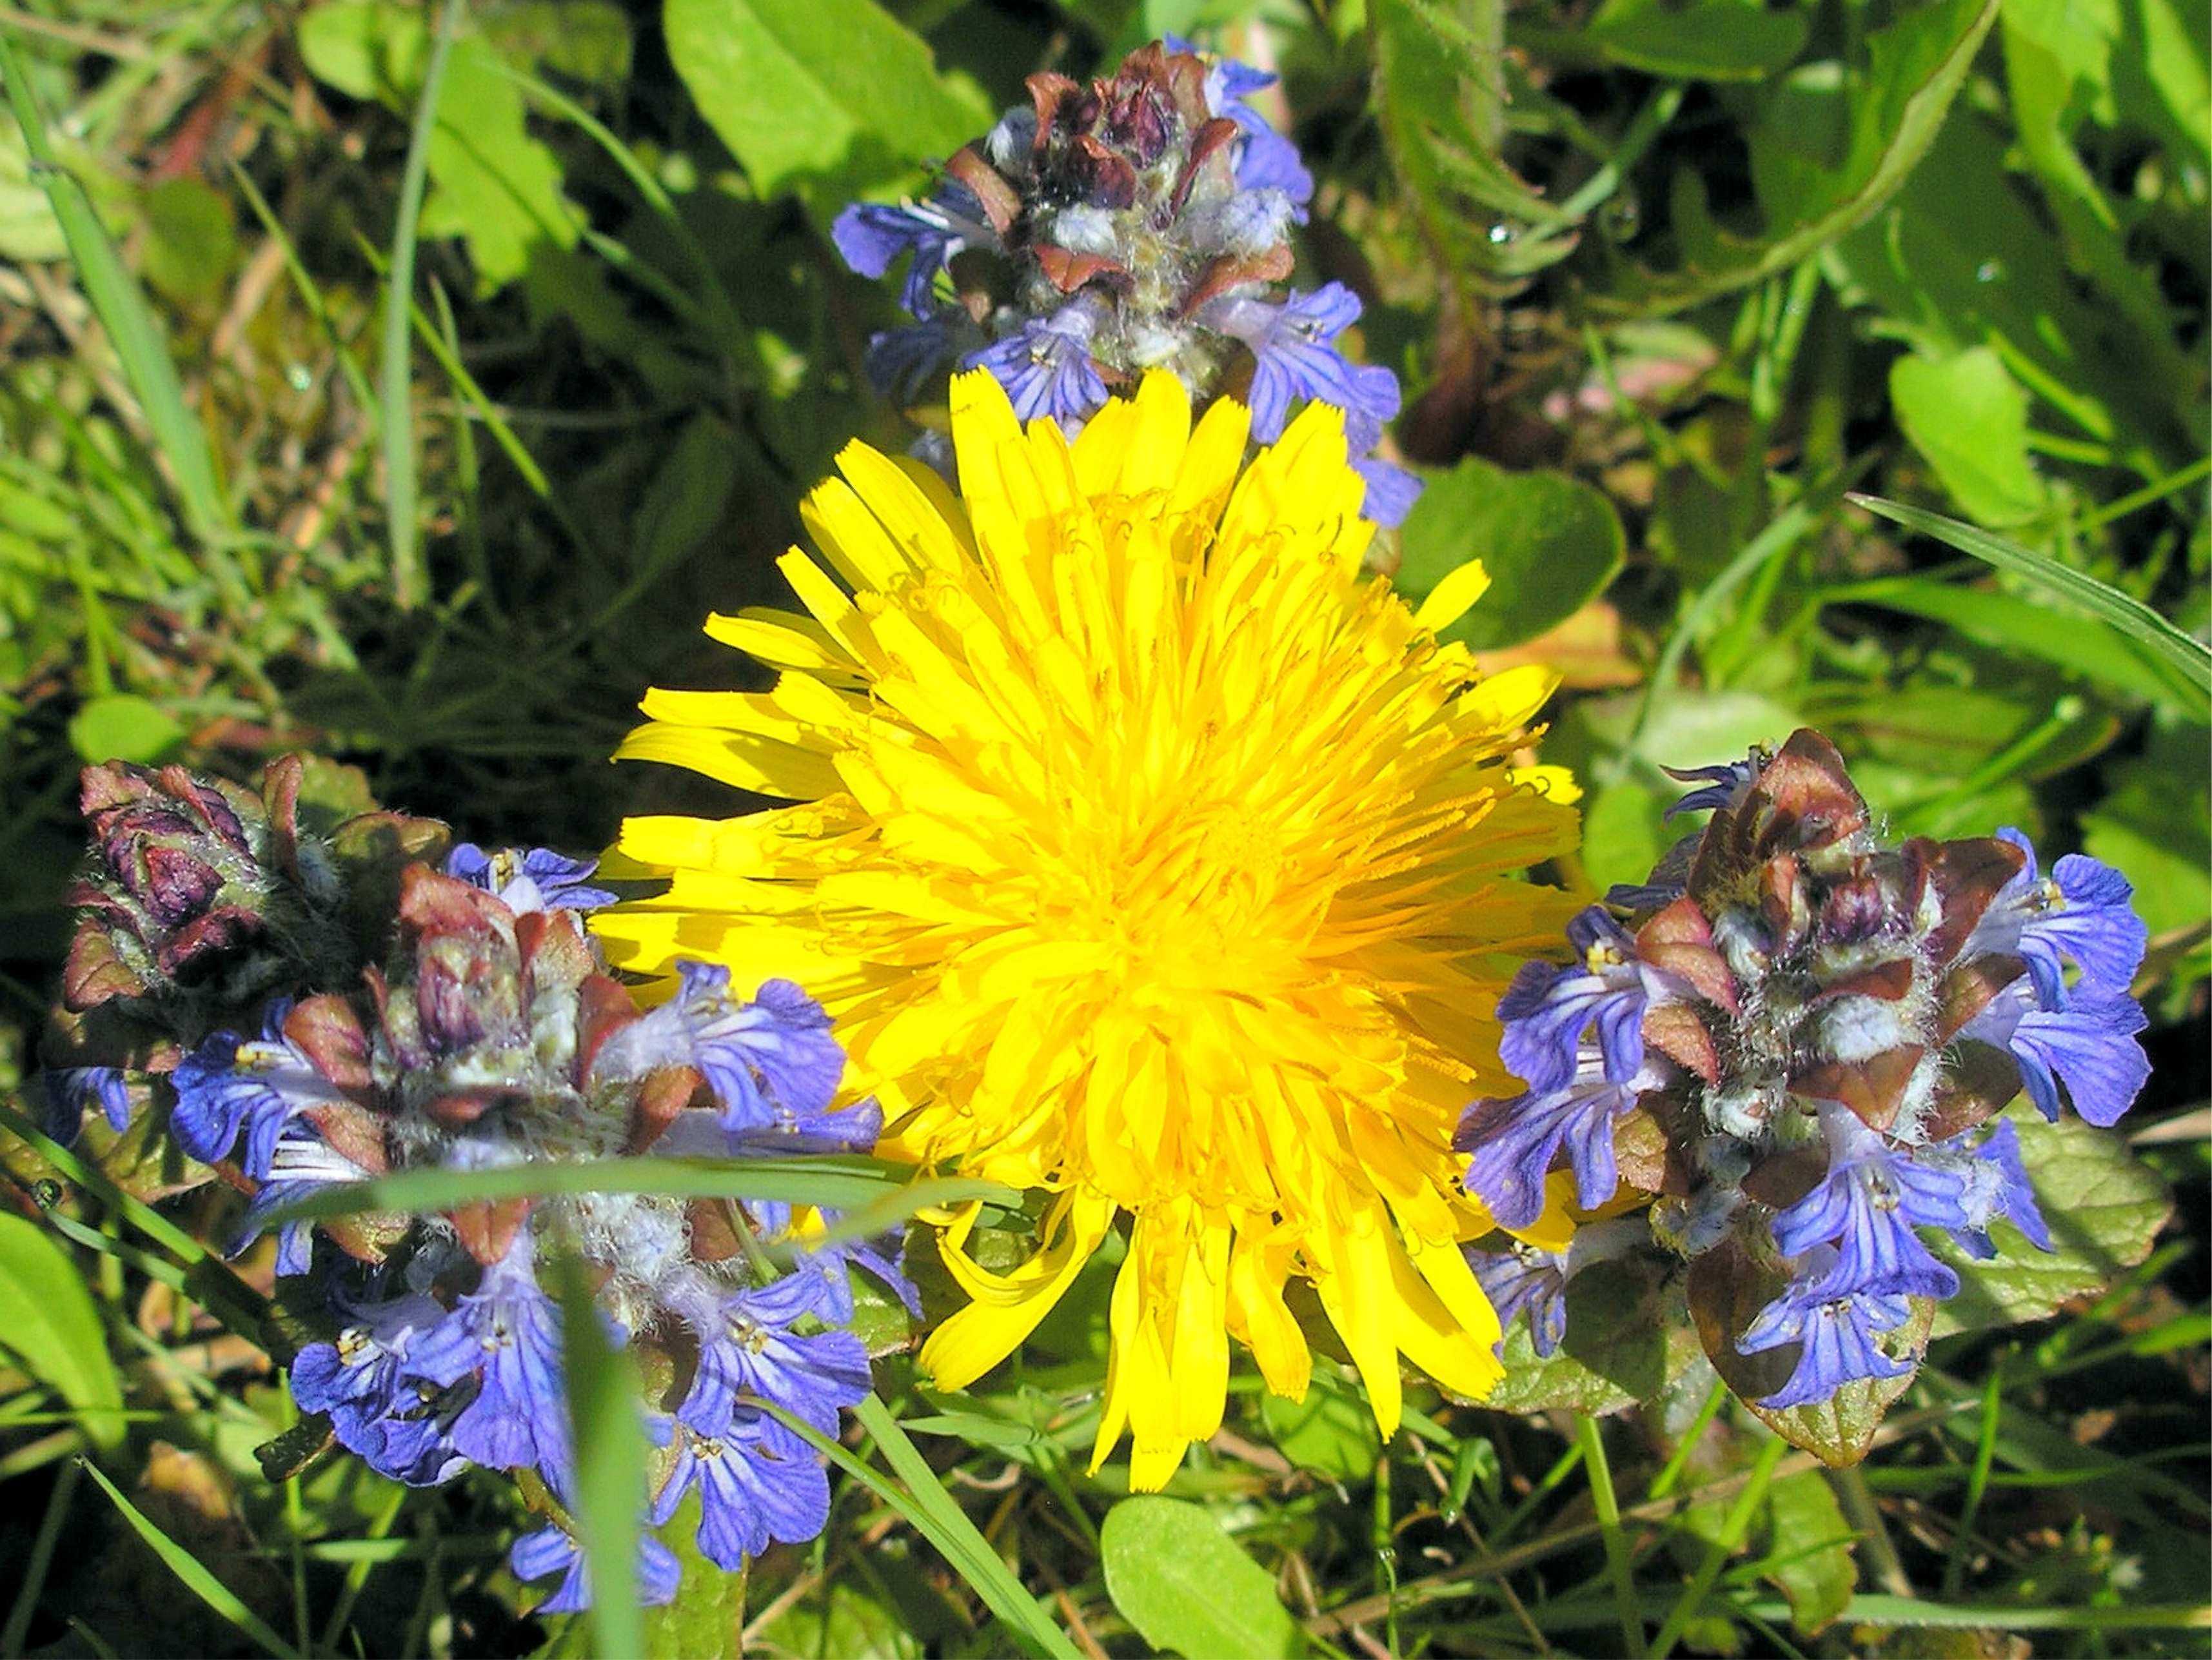
grass, plant, meadow, dandelion, prairie, flower, bloom, summer, herb, insect, botany, yellow, flora, invertebrate, wildflower, flowers, pointed flower, wild flowers, aster, bee, flower meadow, nectar, flowering plant, daisy family, annual plant, land plant, membrane winged insect